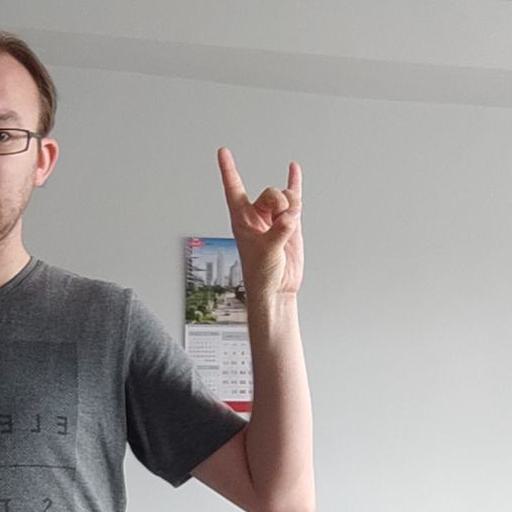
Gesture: rock